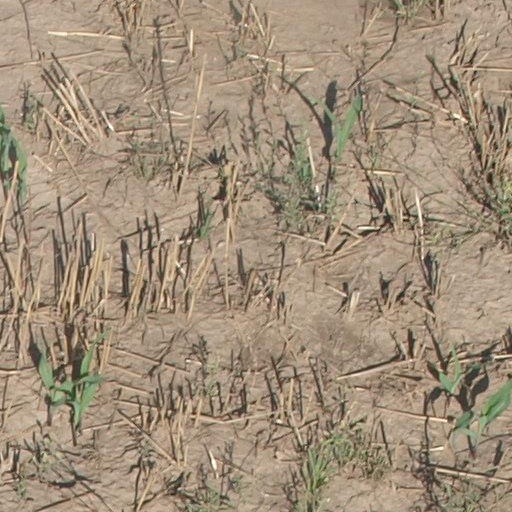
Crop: maize; corn